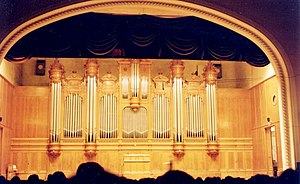
Aristide Cavaillé-Coll / Orgeler byggede af Cavaillé-Coll / I Frankrig
Orgelet i den store hall i Moskva-konservatoriet
Aristide Cavaillé-Coll var en fransk orgelbygger. Han anses som en af de fremmeste orgelbyggere i 1800-tallet. Hans banebrydende håndværk og design lagde en solid standard for orgelbyggeriet videre ind i starten af 1900-tallet. Orgelbyggerbevægelsen forsøgte at vende tilbage til barokstilen inden for orgelbygning, men mod slutningen af 1900-tallet blev Cavaillé-Colls design igen mode. Efter hans død videreførte svigersønnen, Charles Mutin, håndværkstraditionen ind i det 20. århundrede.